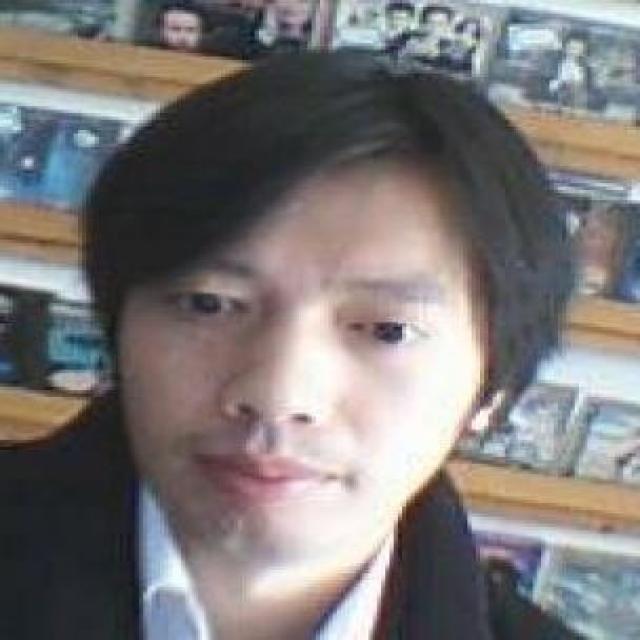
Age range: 21-44